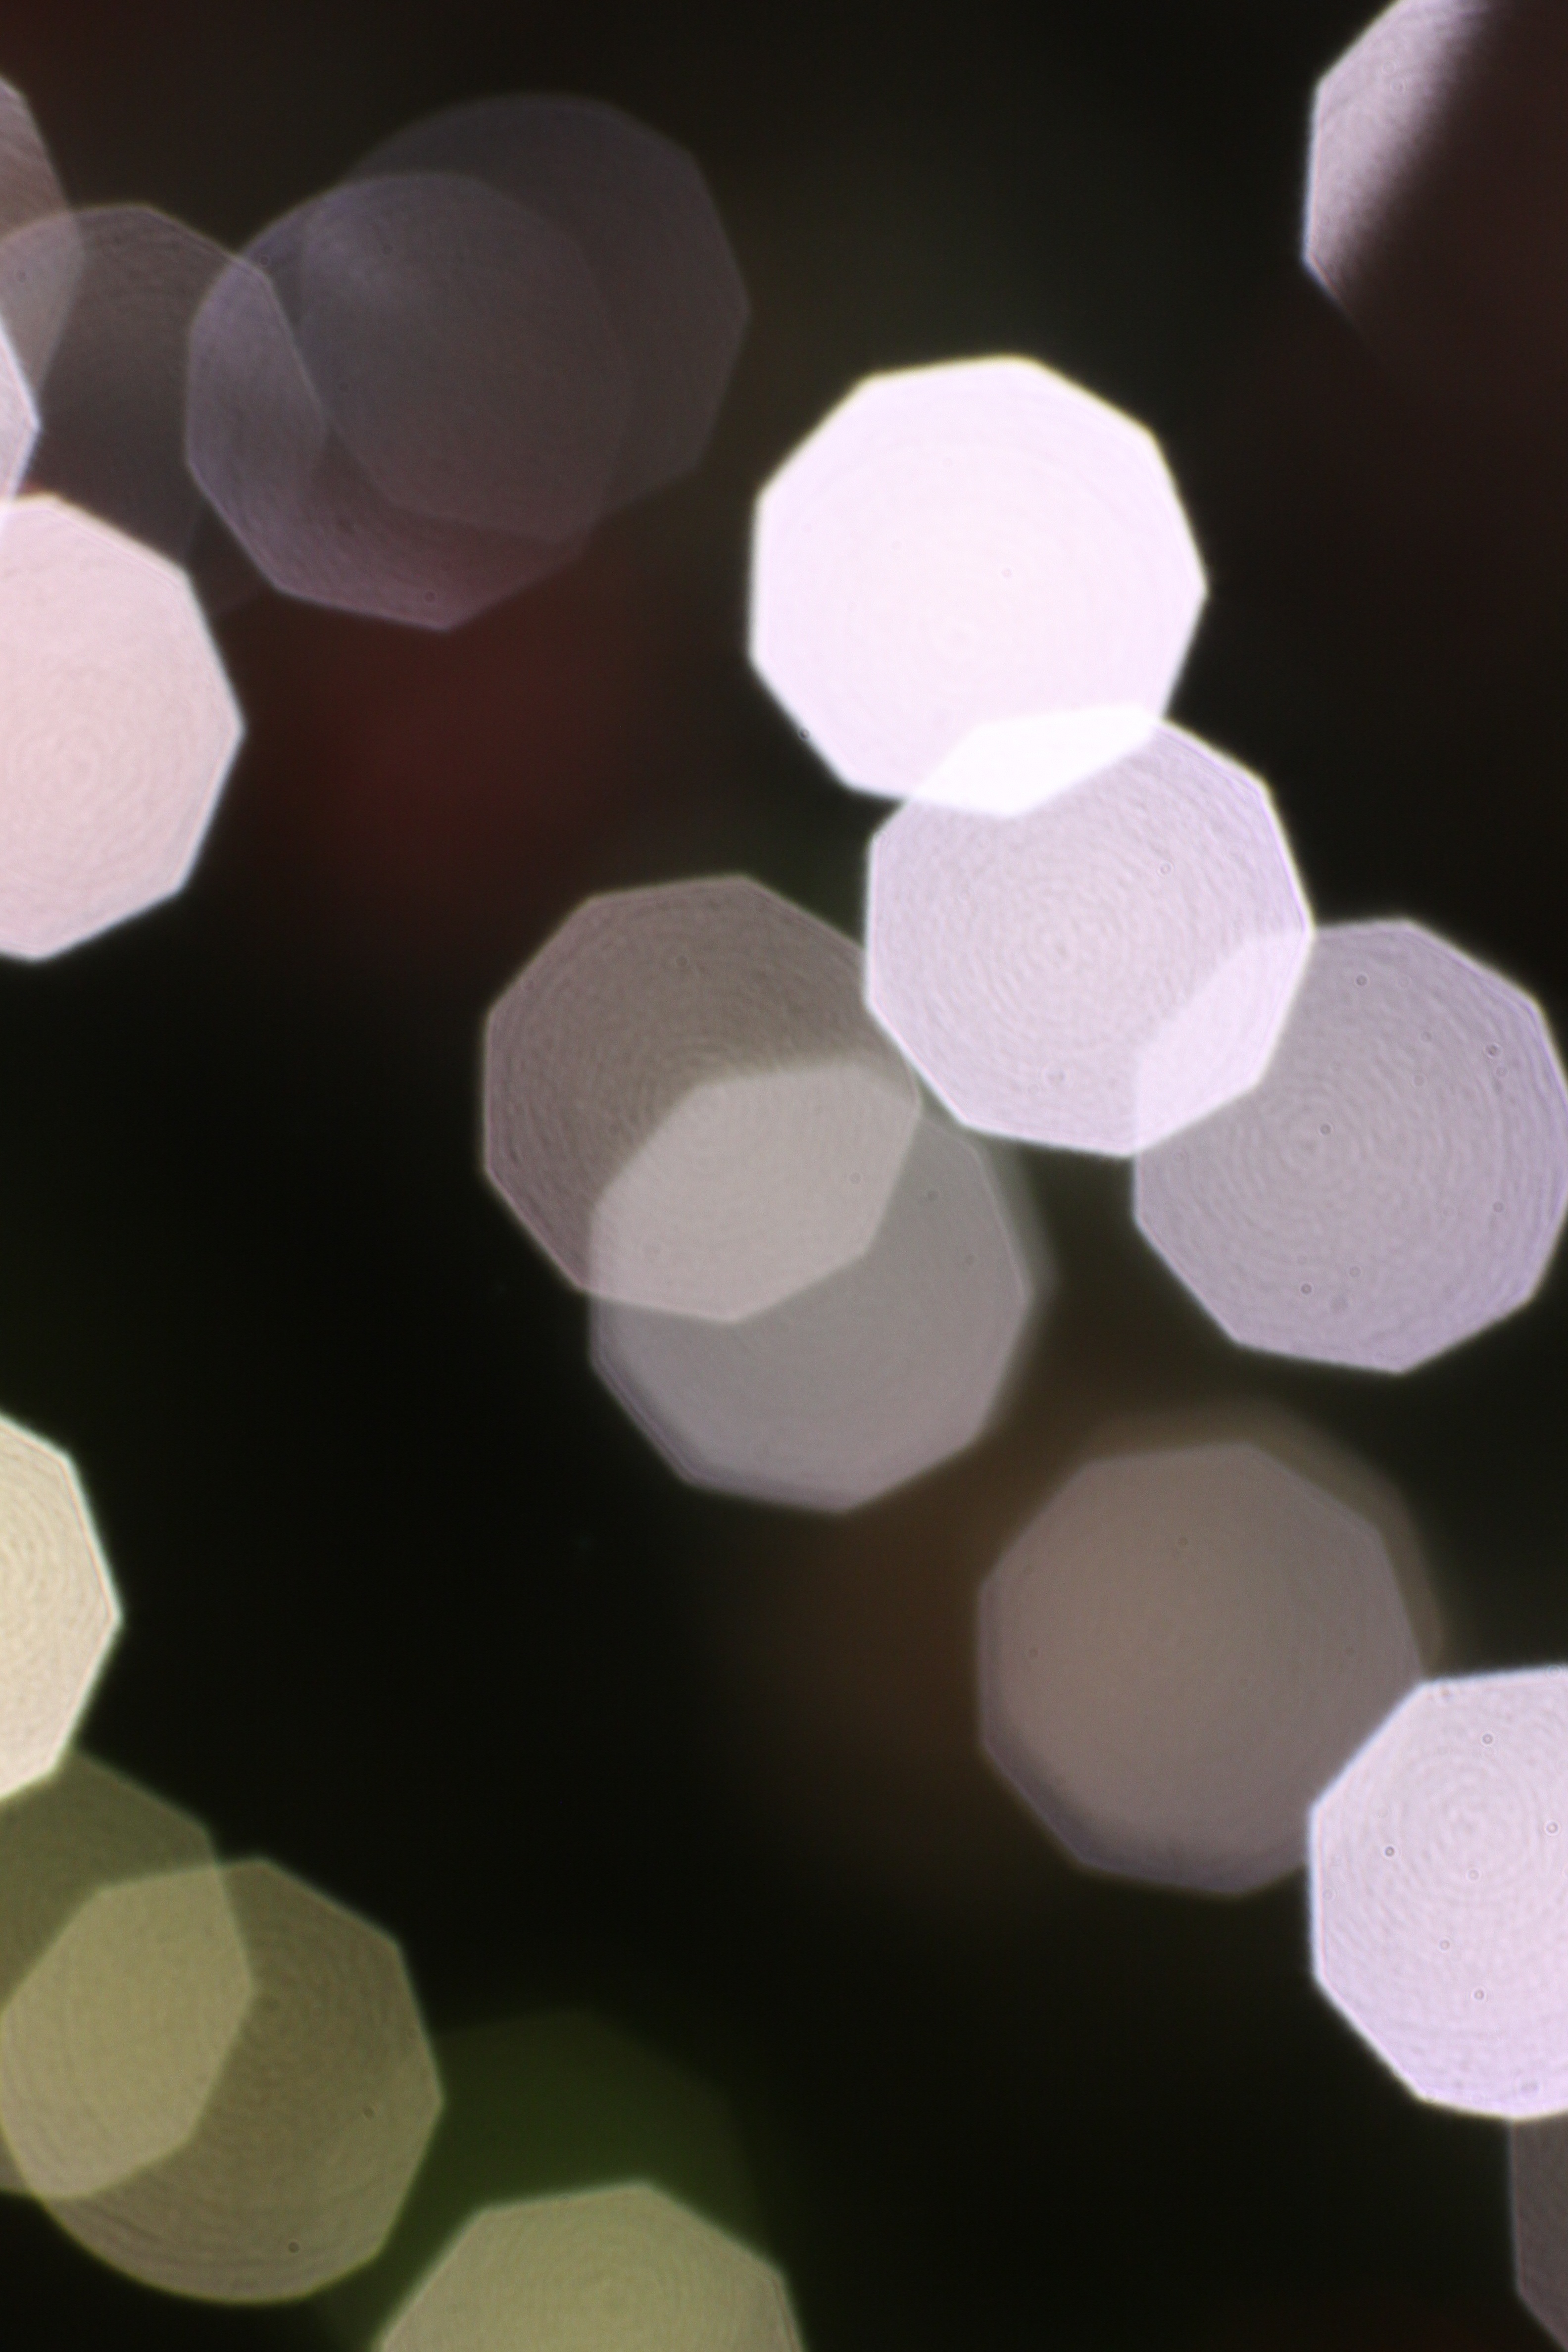
hand, light, bokeh, white, flower, petal, green, lens, color, black, pink, lighting, circle, art, eye, organ, shape, macro photography, out of focus